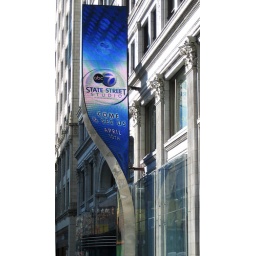
Illuminated and animated sign outside the TV studios of ABC-7 in the State Lake building on State Street in Chicago, Illinois.